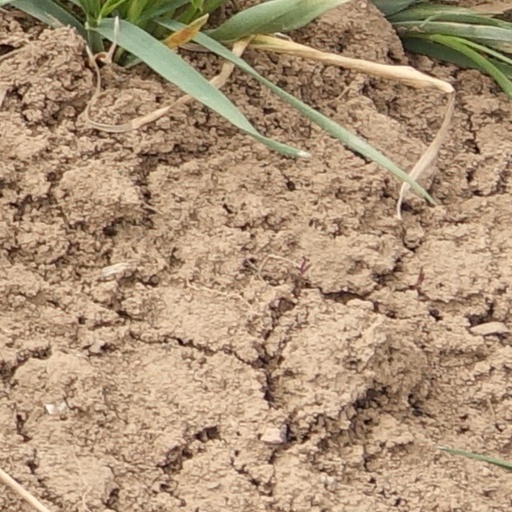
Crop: wheat